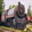
Label: train